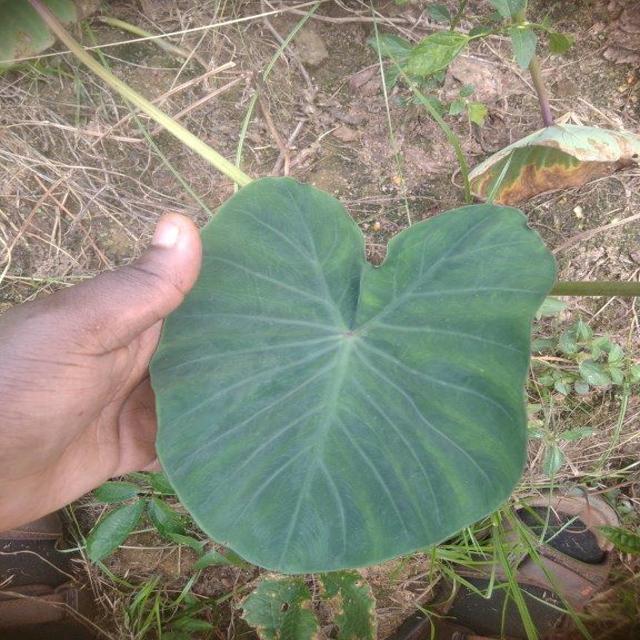
Label: Healthy